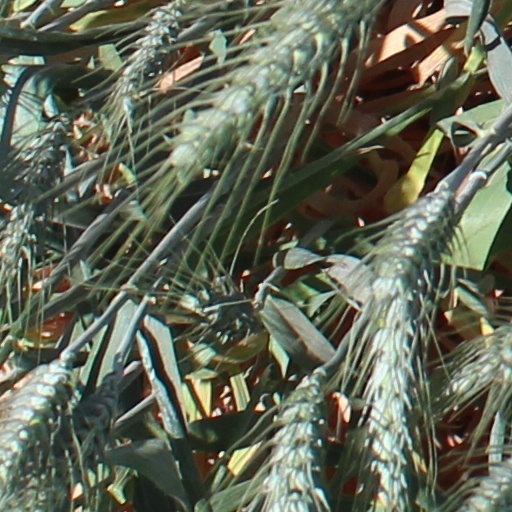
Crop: wheat